Combined driving

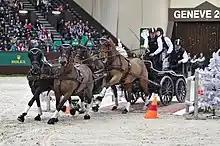
Boyd Exell competing at the 2013 CHI Genève World Cup Driving competition

In 2001 the FEI introduced a new World Cup series, alongside World Cup Jumping and World Cup Dressage. Called The FEI World Cup Driving, it is a series of competitions for four-in-hand drivers, that provides an innovative and exciting style of competition in an indoor arena. These take place at venues throughout Europe, alongside other World Cup competitions, during the months of October to March.